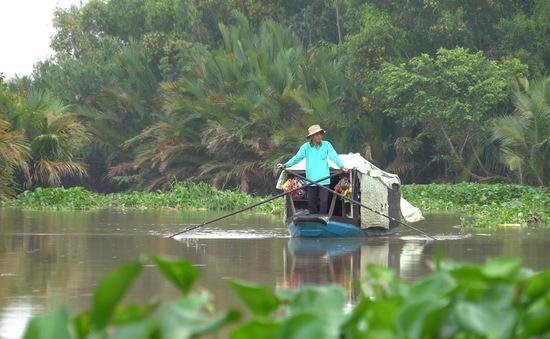
ở trên mặt nước có sự xuất hiện của một con thuyền